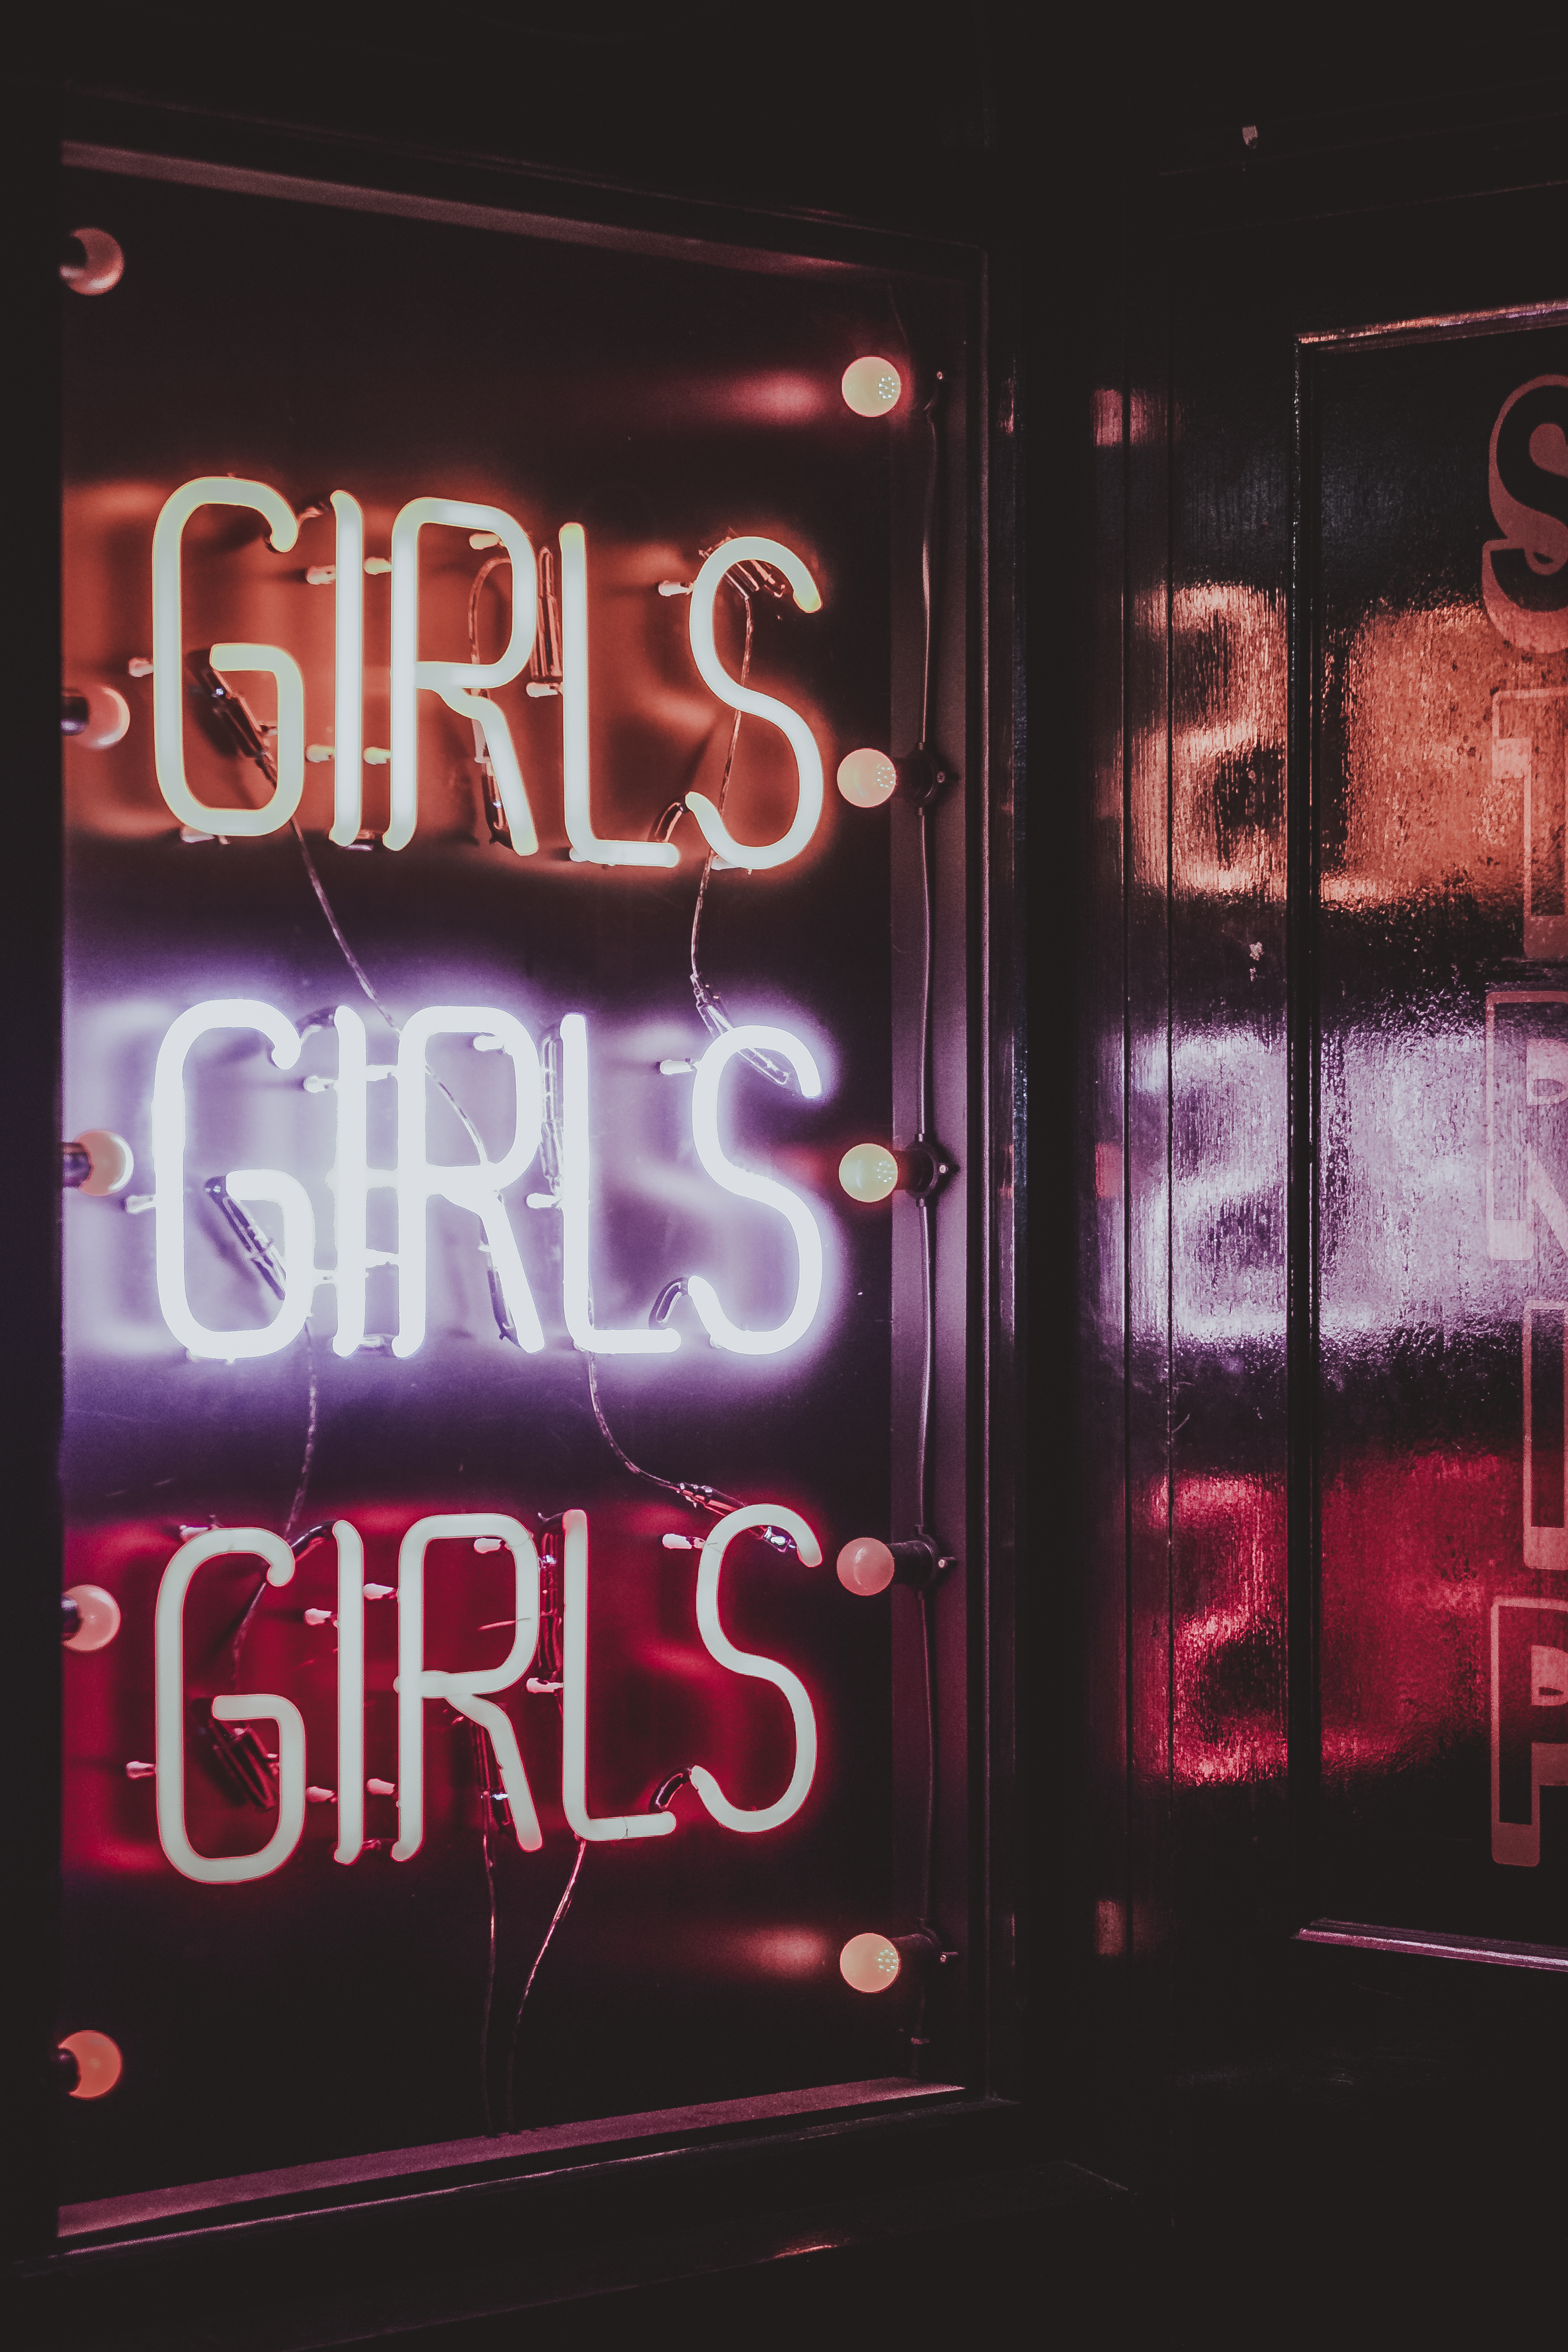
number, red, color, darkness, signage, neon, neon sign, font, shape